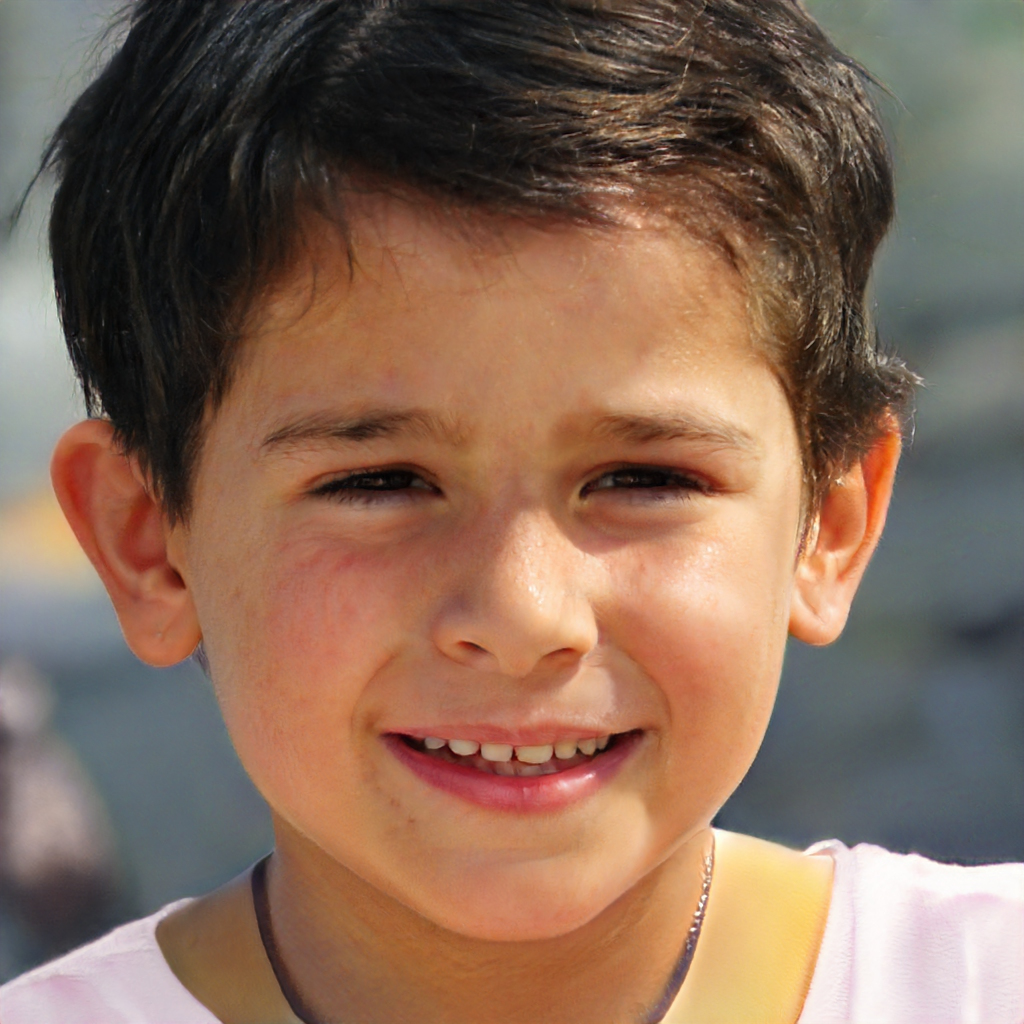
Portrait style: Real Portrait